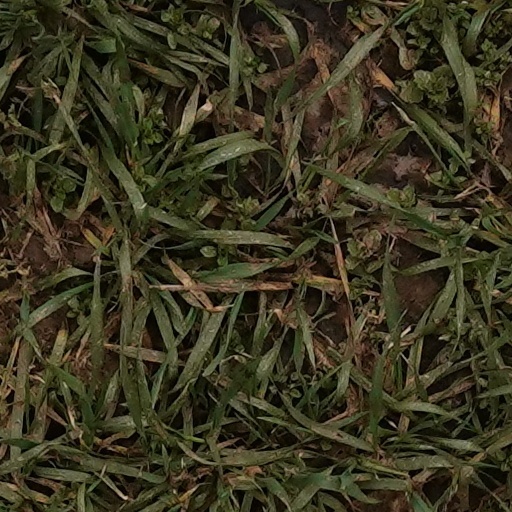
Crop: wheat